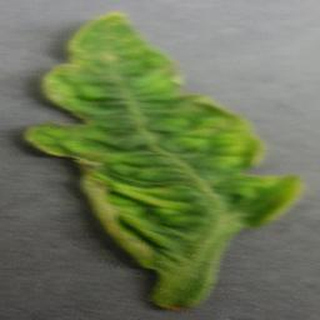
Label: tomato_yellow_leaf_curl_virus